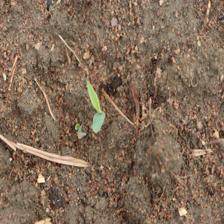
Label: Sorghum